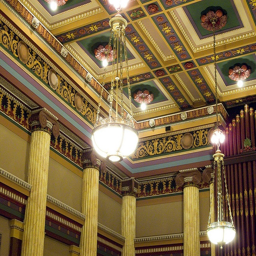
ceiling and detail ... organisation of the state